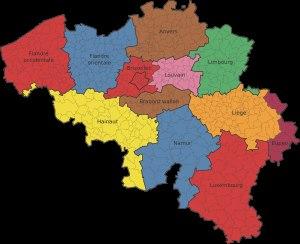
La Belgique est divisée en douze arrondissements judiciaires, où l'on trouve un procureur du Roi et ses substituts, un tribunal de première instance, un tribunal de l'Entreprise, un tribunal du travail et un tribunal d'arrondissement. Chaque arrondissement judiciaire est subdivisé en cantons judiciaires abritant chacun une justice de paix.
En Belgique, le procureur du roi et ses substituts agissent en qualité de ministère public auprès du tribunal de première instance, du tribunal de police et du tribunal de commerce. Ensemble, ils constituent le parquet du procureur du roi.